Optical communication

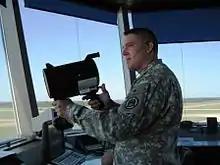
An air traffic controller holding a signal light gun that can be used to direct aircraft experiencing a radio failure (2007).

Signal lamps (such as Aldis lamps), are visual signaling devices for optical communication (typically using Morse code). Modern signal lamps are a focused lamp which can produce a pulse of light. In large versions this pulse is achieved by opening and closing shutters mounted in front of the lamp, either via a manually operated pressure switch or, in later versions, automatically.